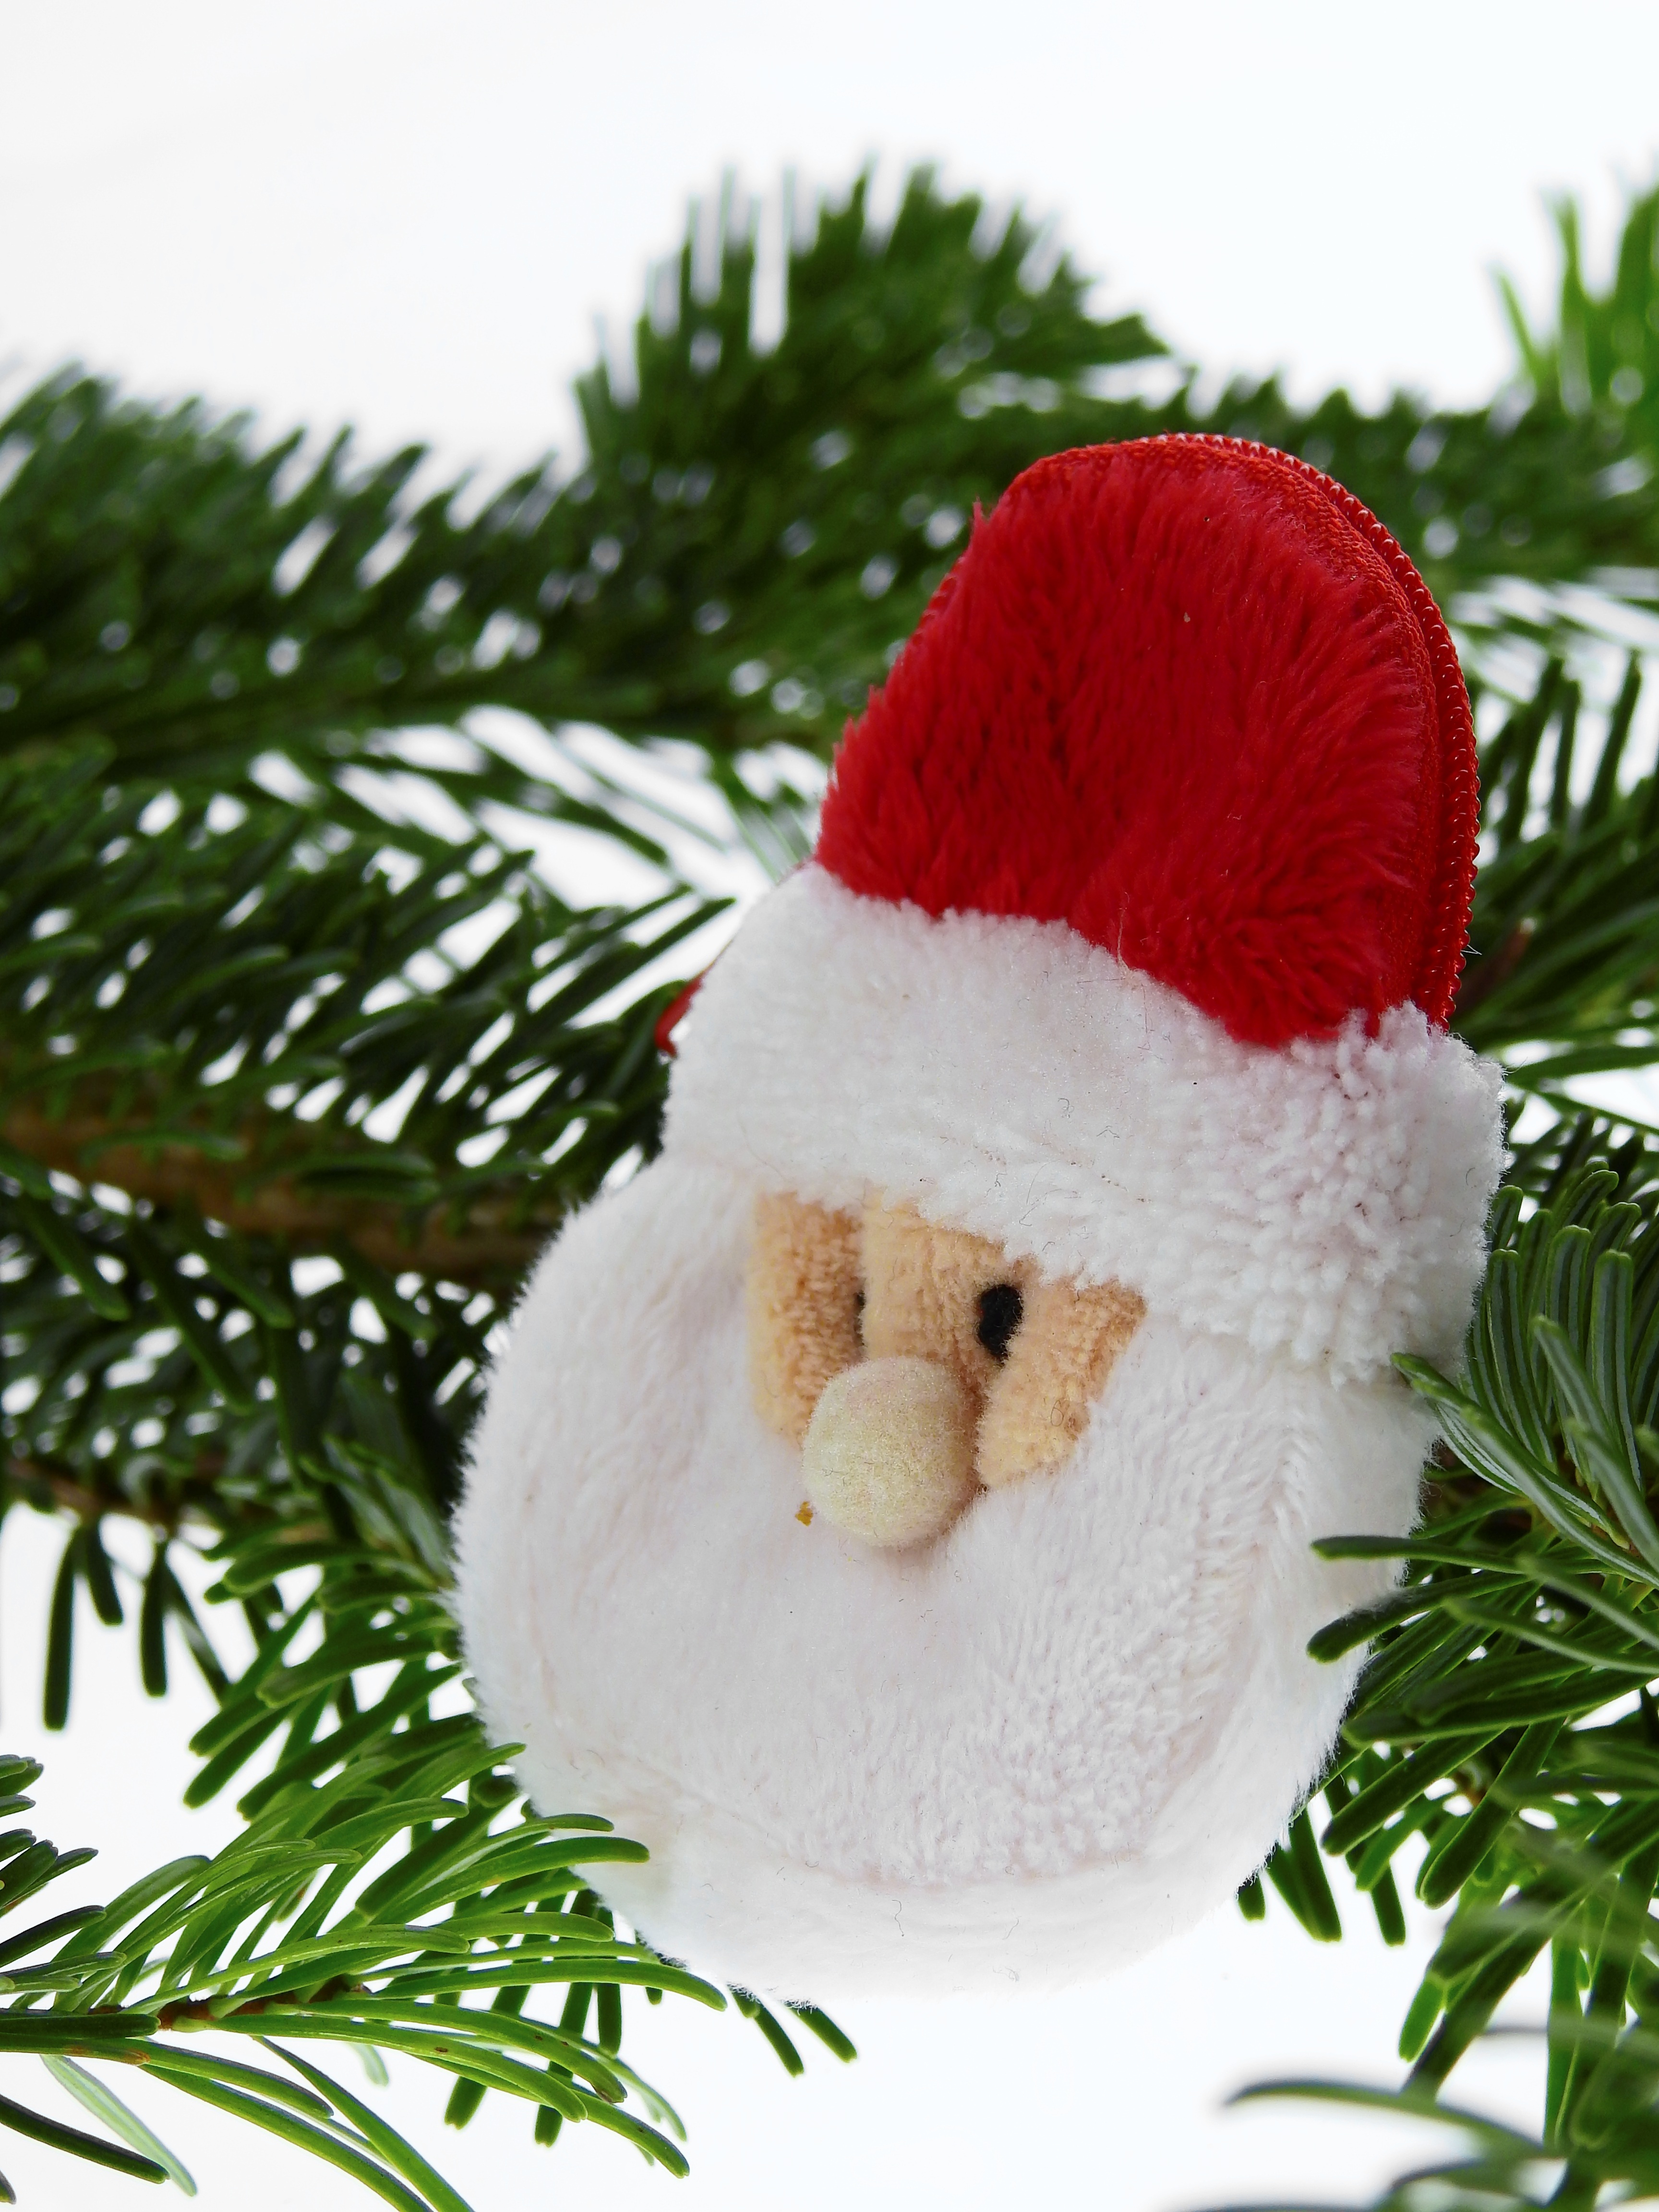
tree, branch, decoration, christmas, fir, decor, christmas tree, deco, conifer, advent, christmas decoration, christmas time, contemplative, snowman, greeting card, santa claus, nicholas, christmas eve, christmas ornaments